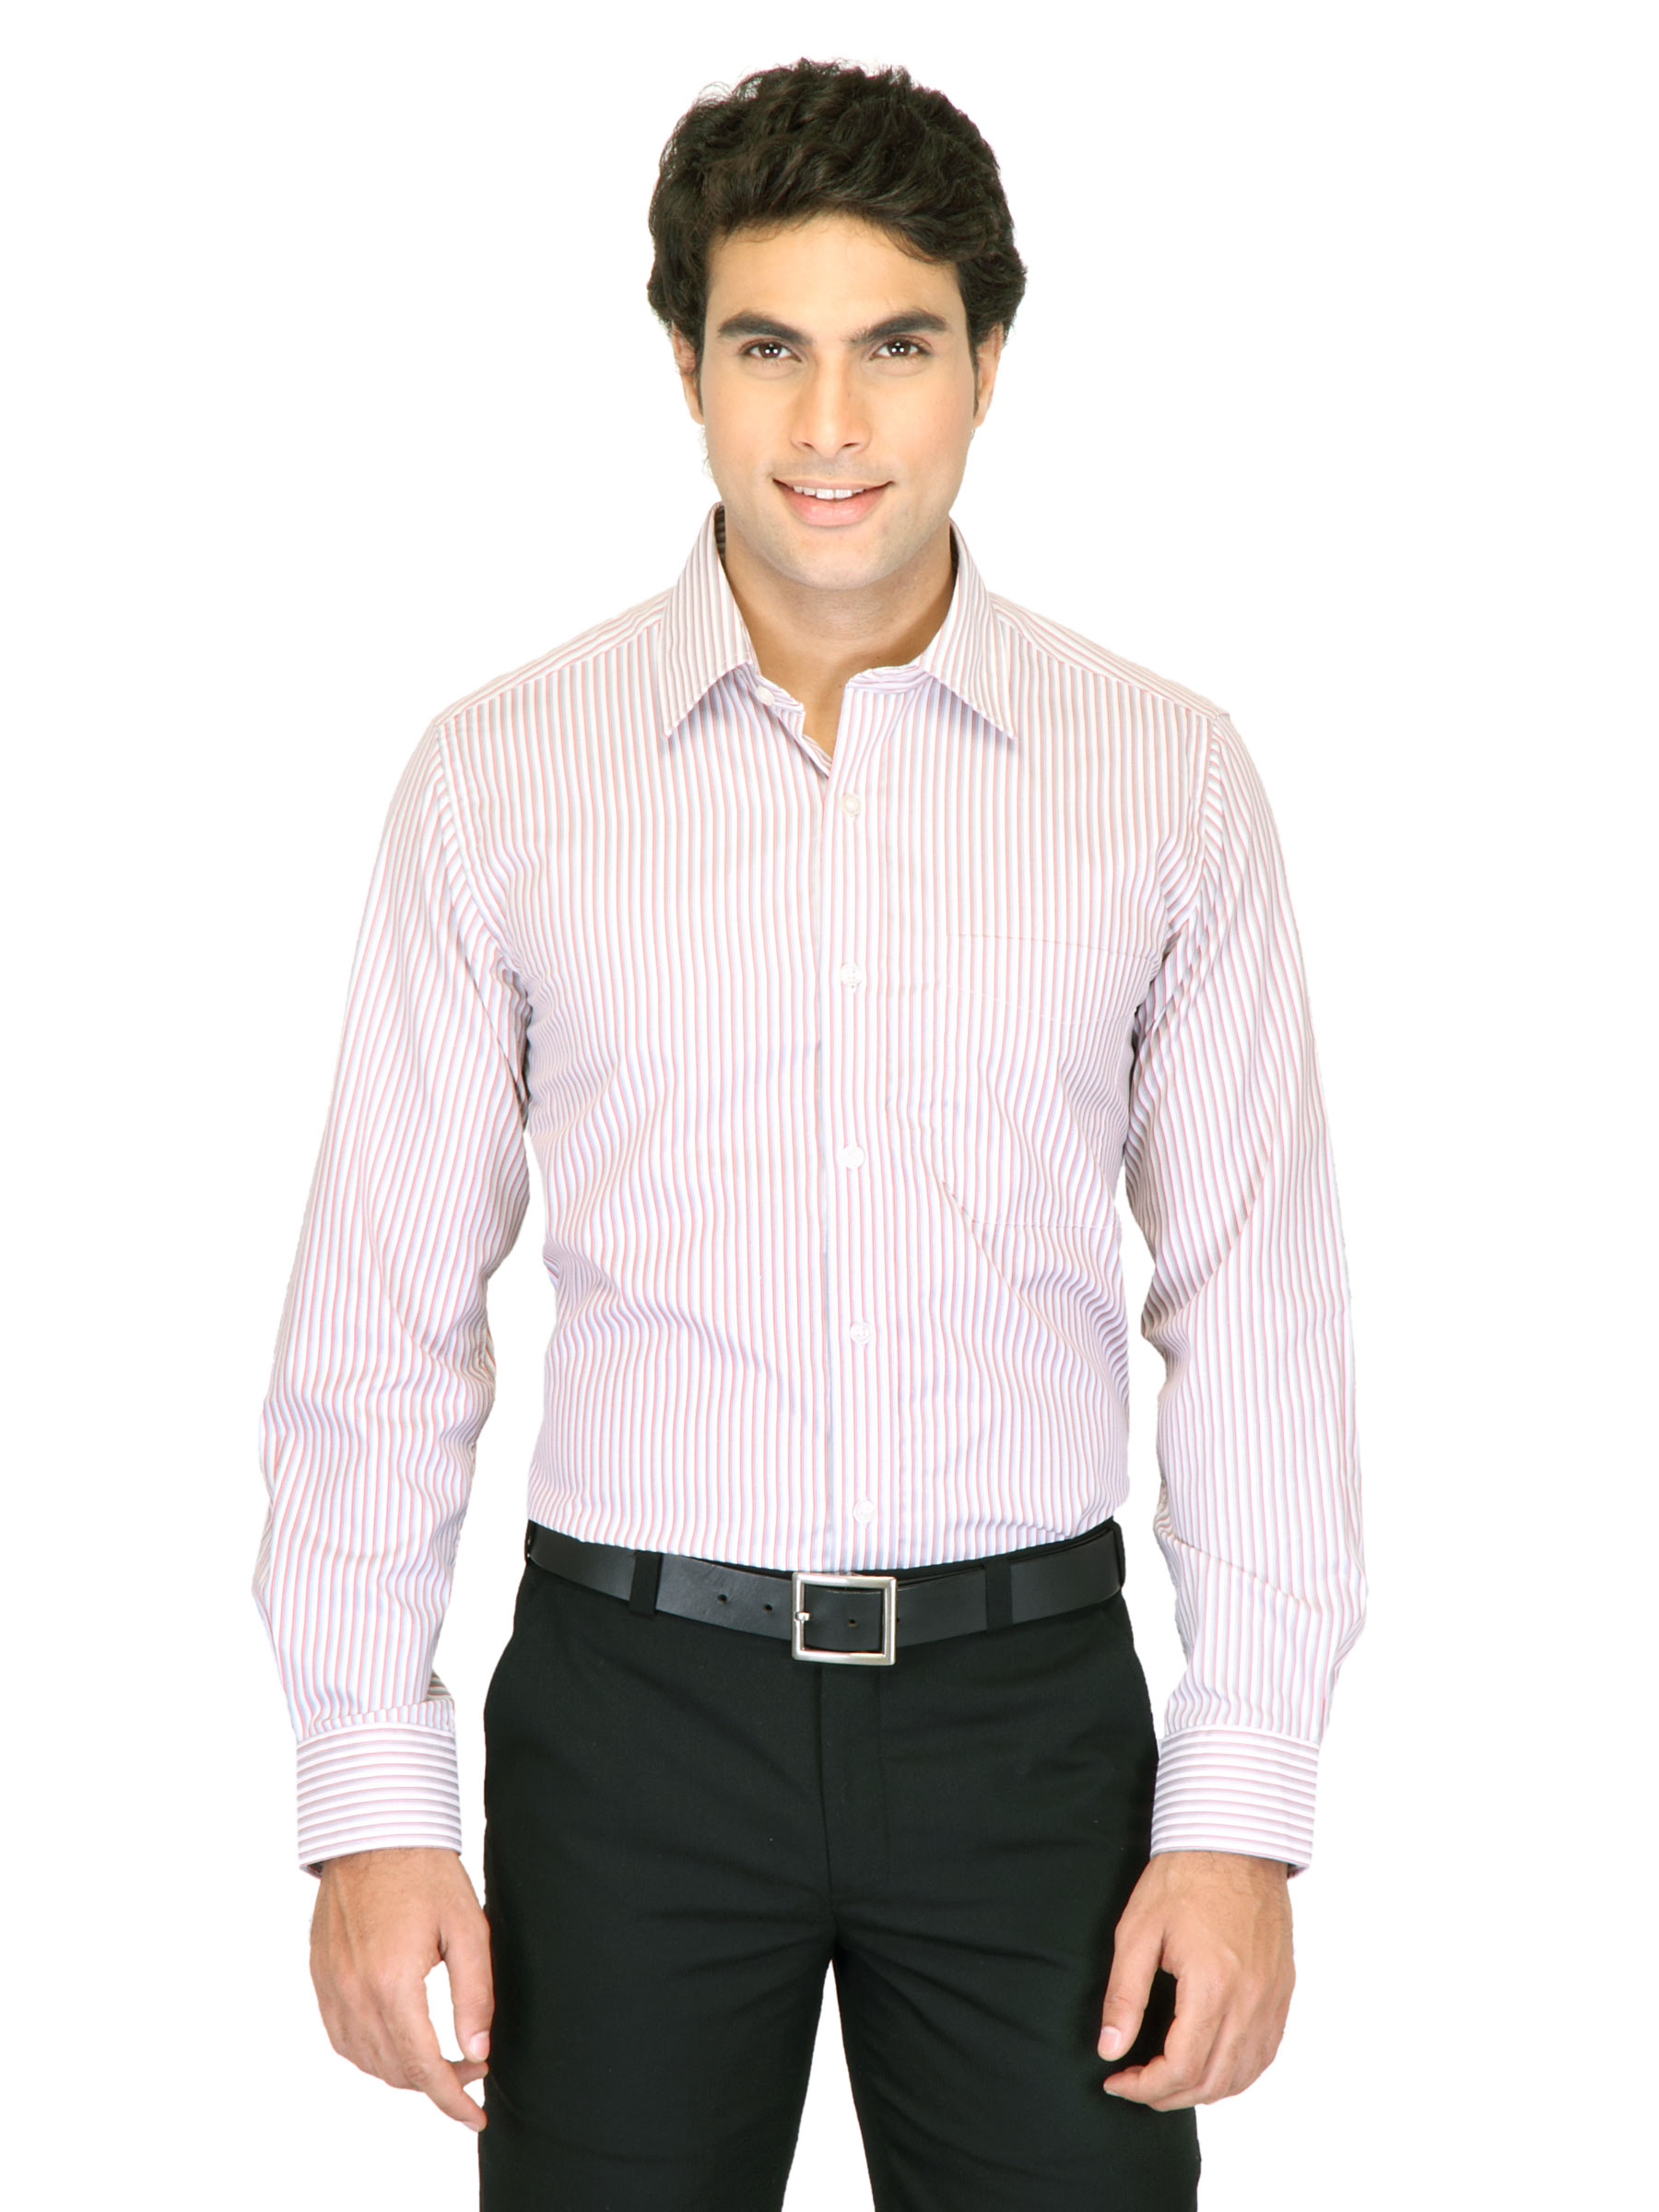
Mark Taylor Men White Red Striped Shirt
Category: Apparel / Topwear / Shirts
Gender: Men
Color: White
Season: Fall 2011
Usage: Formal